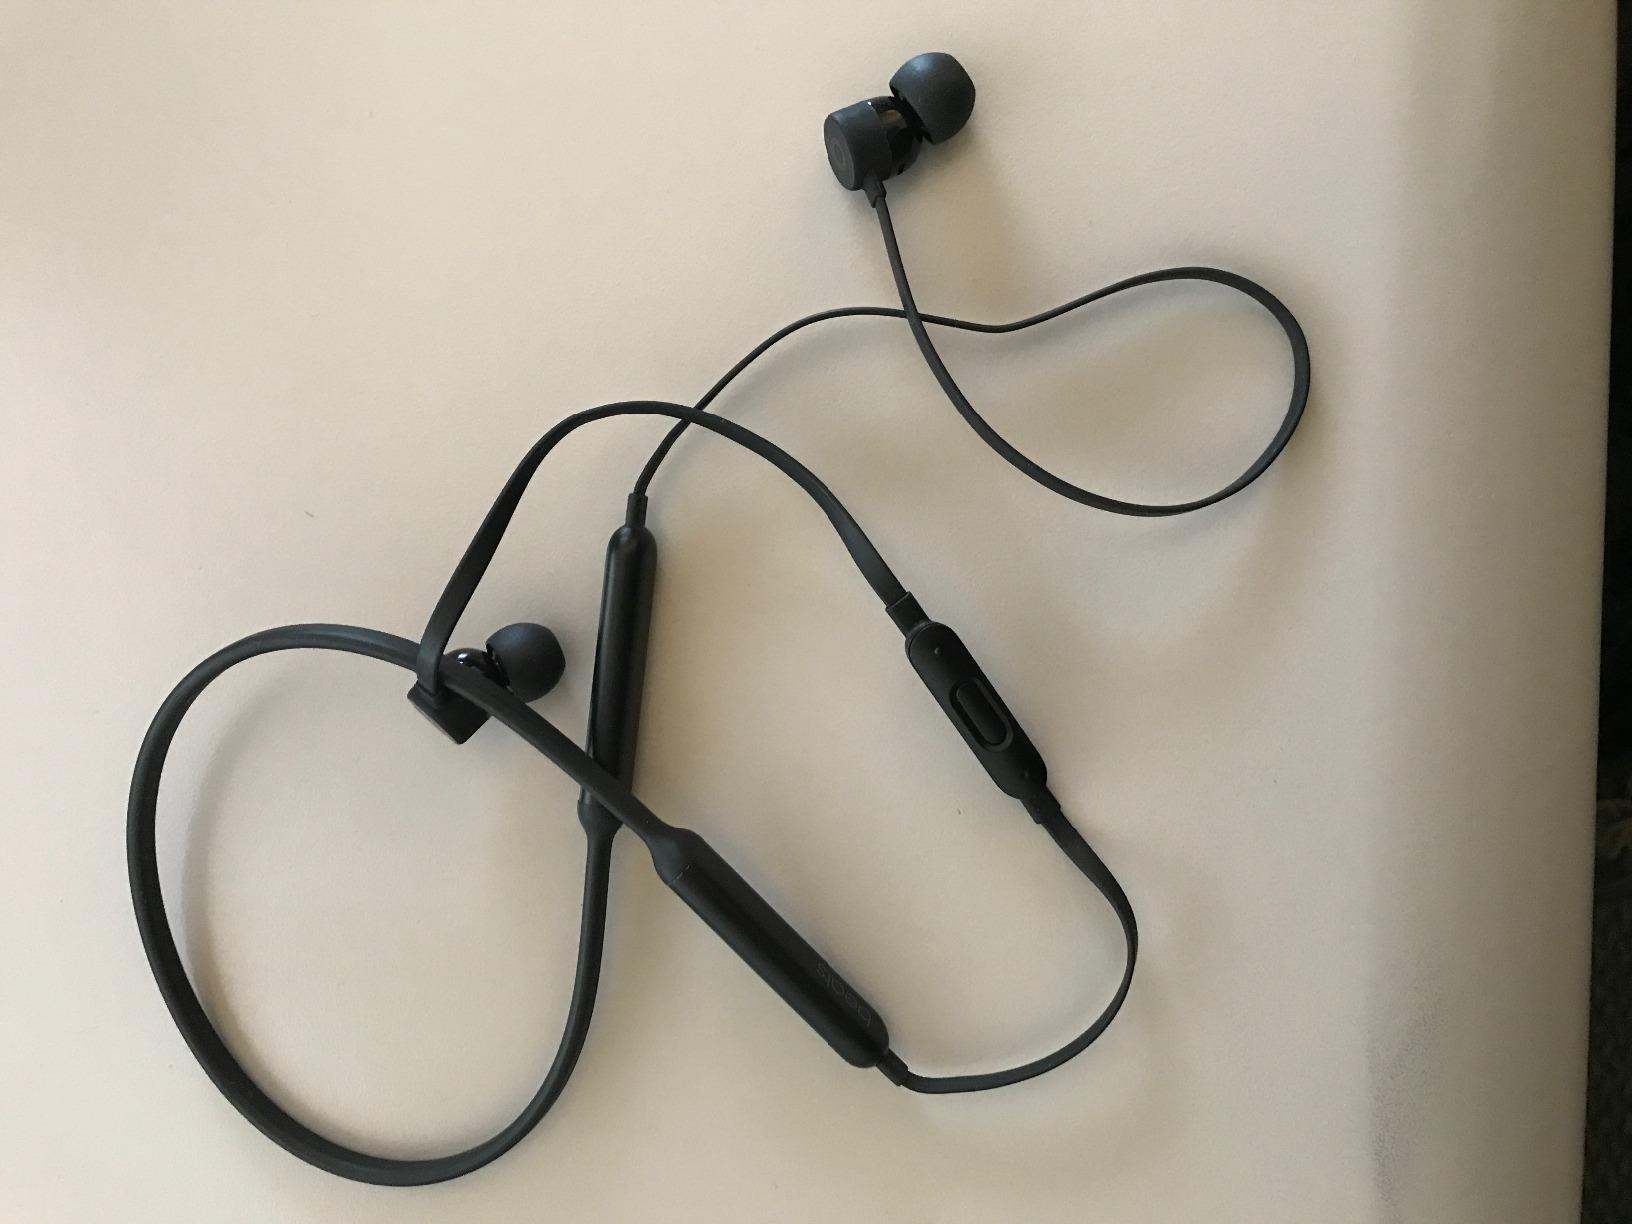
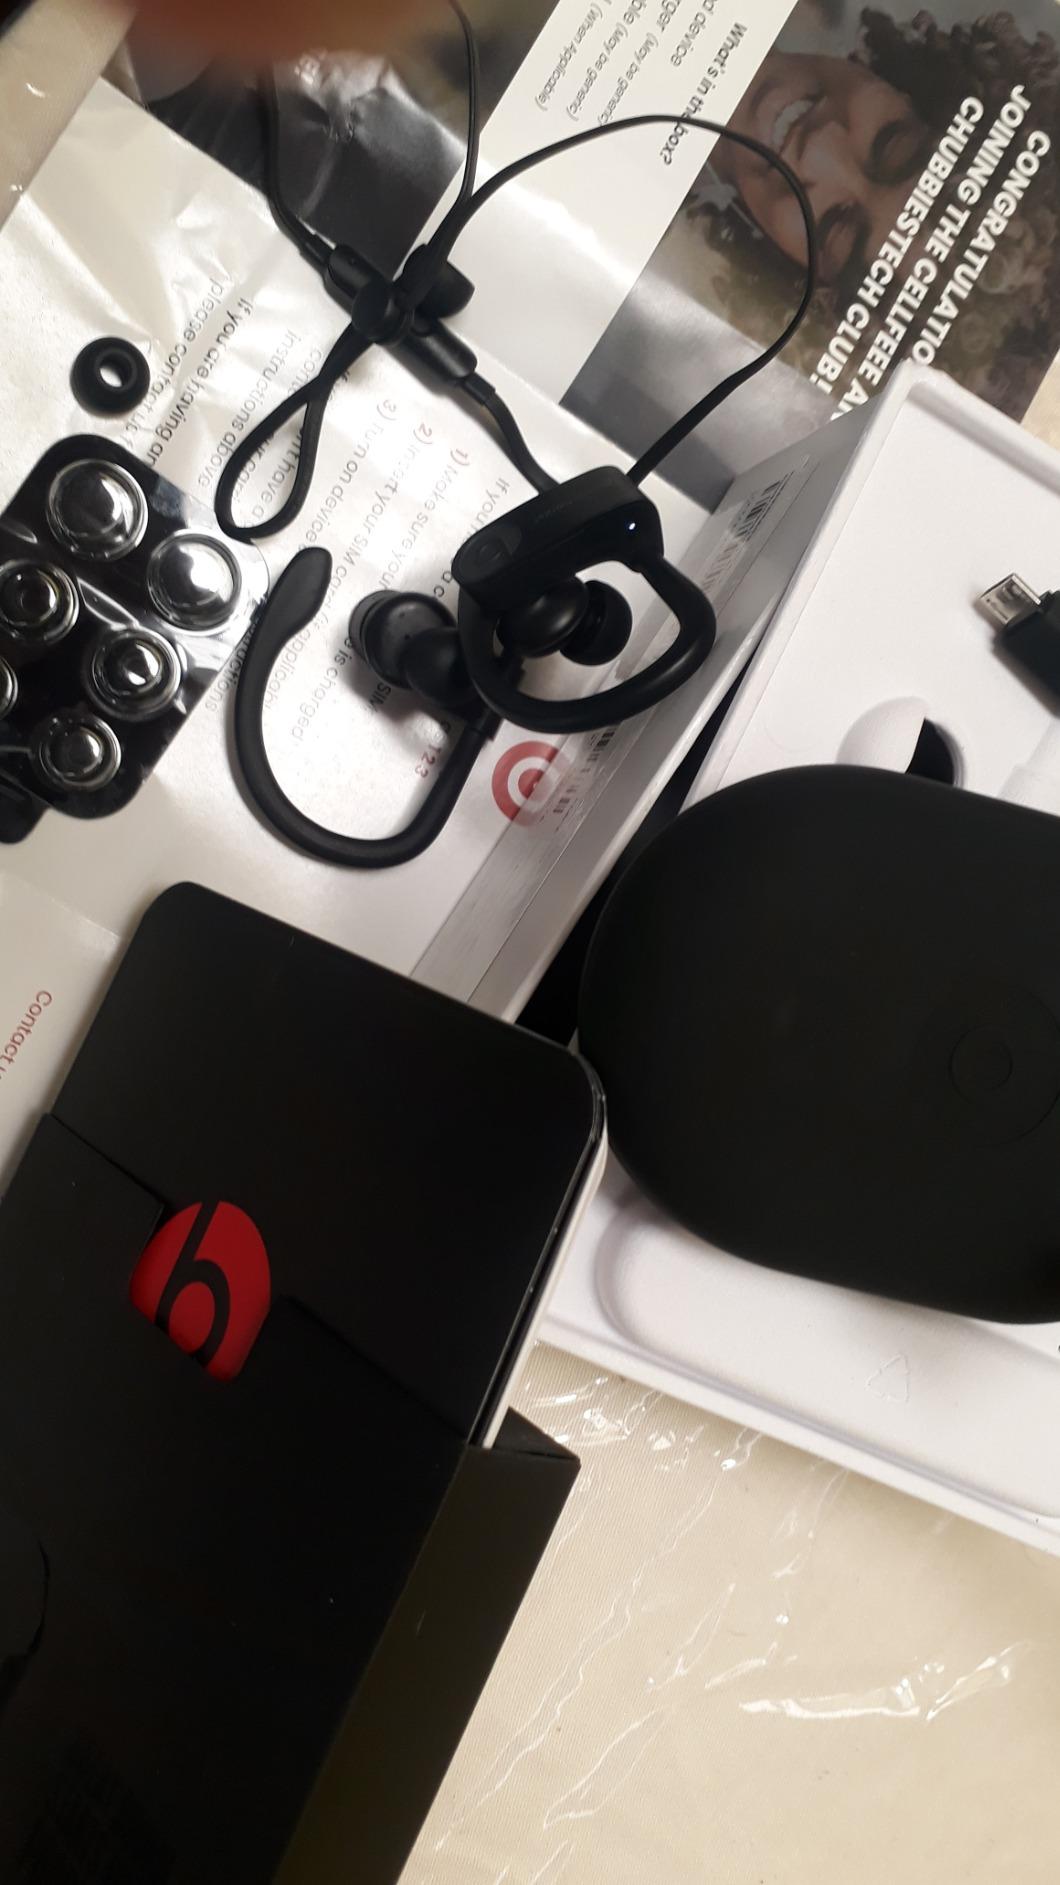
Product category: headphones
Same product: no